Tage Erlander

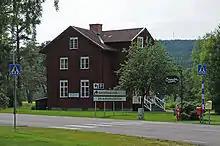
, Erlander's childhood home and schoolhouse, now a museum

Tage Fritjof Erlander was born in Ransäter, Värmland County on June 13, 1901, on the top floor of the house today known as . His parents were Alma Erlander (née Nilsson) and Erik Gustaf Erlander. Erik Gustaf was a teacher and cantor who married Alma Nilsson in 1893. Erlander had an older brother, Janne Gustaf Erlander (born 1893), an older sister, Anna Erlander (born 1894), and a younger sister, Dagmar Erlander (born 1904). Erlander's paternal grandfather, Anders Erlandsson, worked as a smith at an ironworks, and his maternal grandfather was a farmer who held a public office in his home municipality. On his maternal grandmother's side, Erlander descended from Forest Finns, who migrated to Värmland from the Finnish province of Savonia in the 17th century.